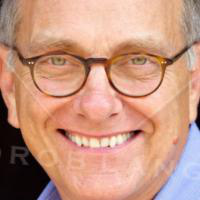
Age group: age 56-65